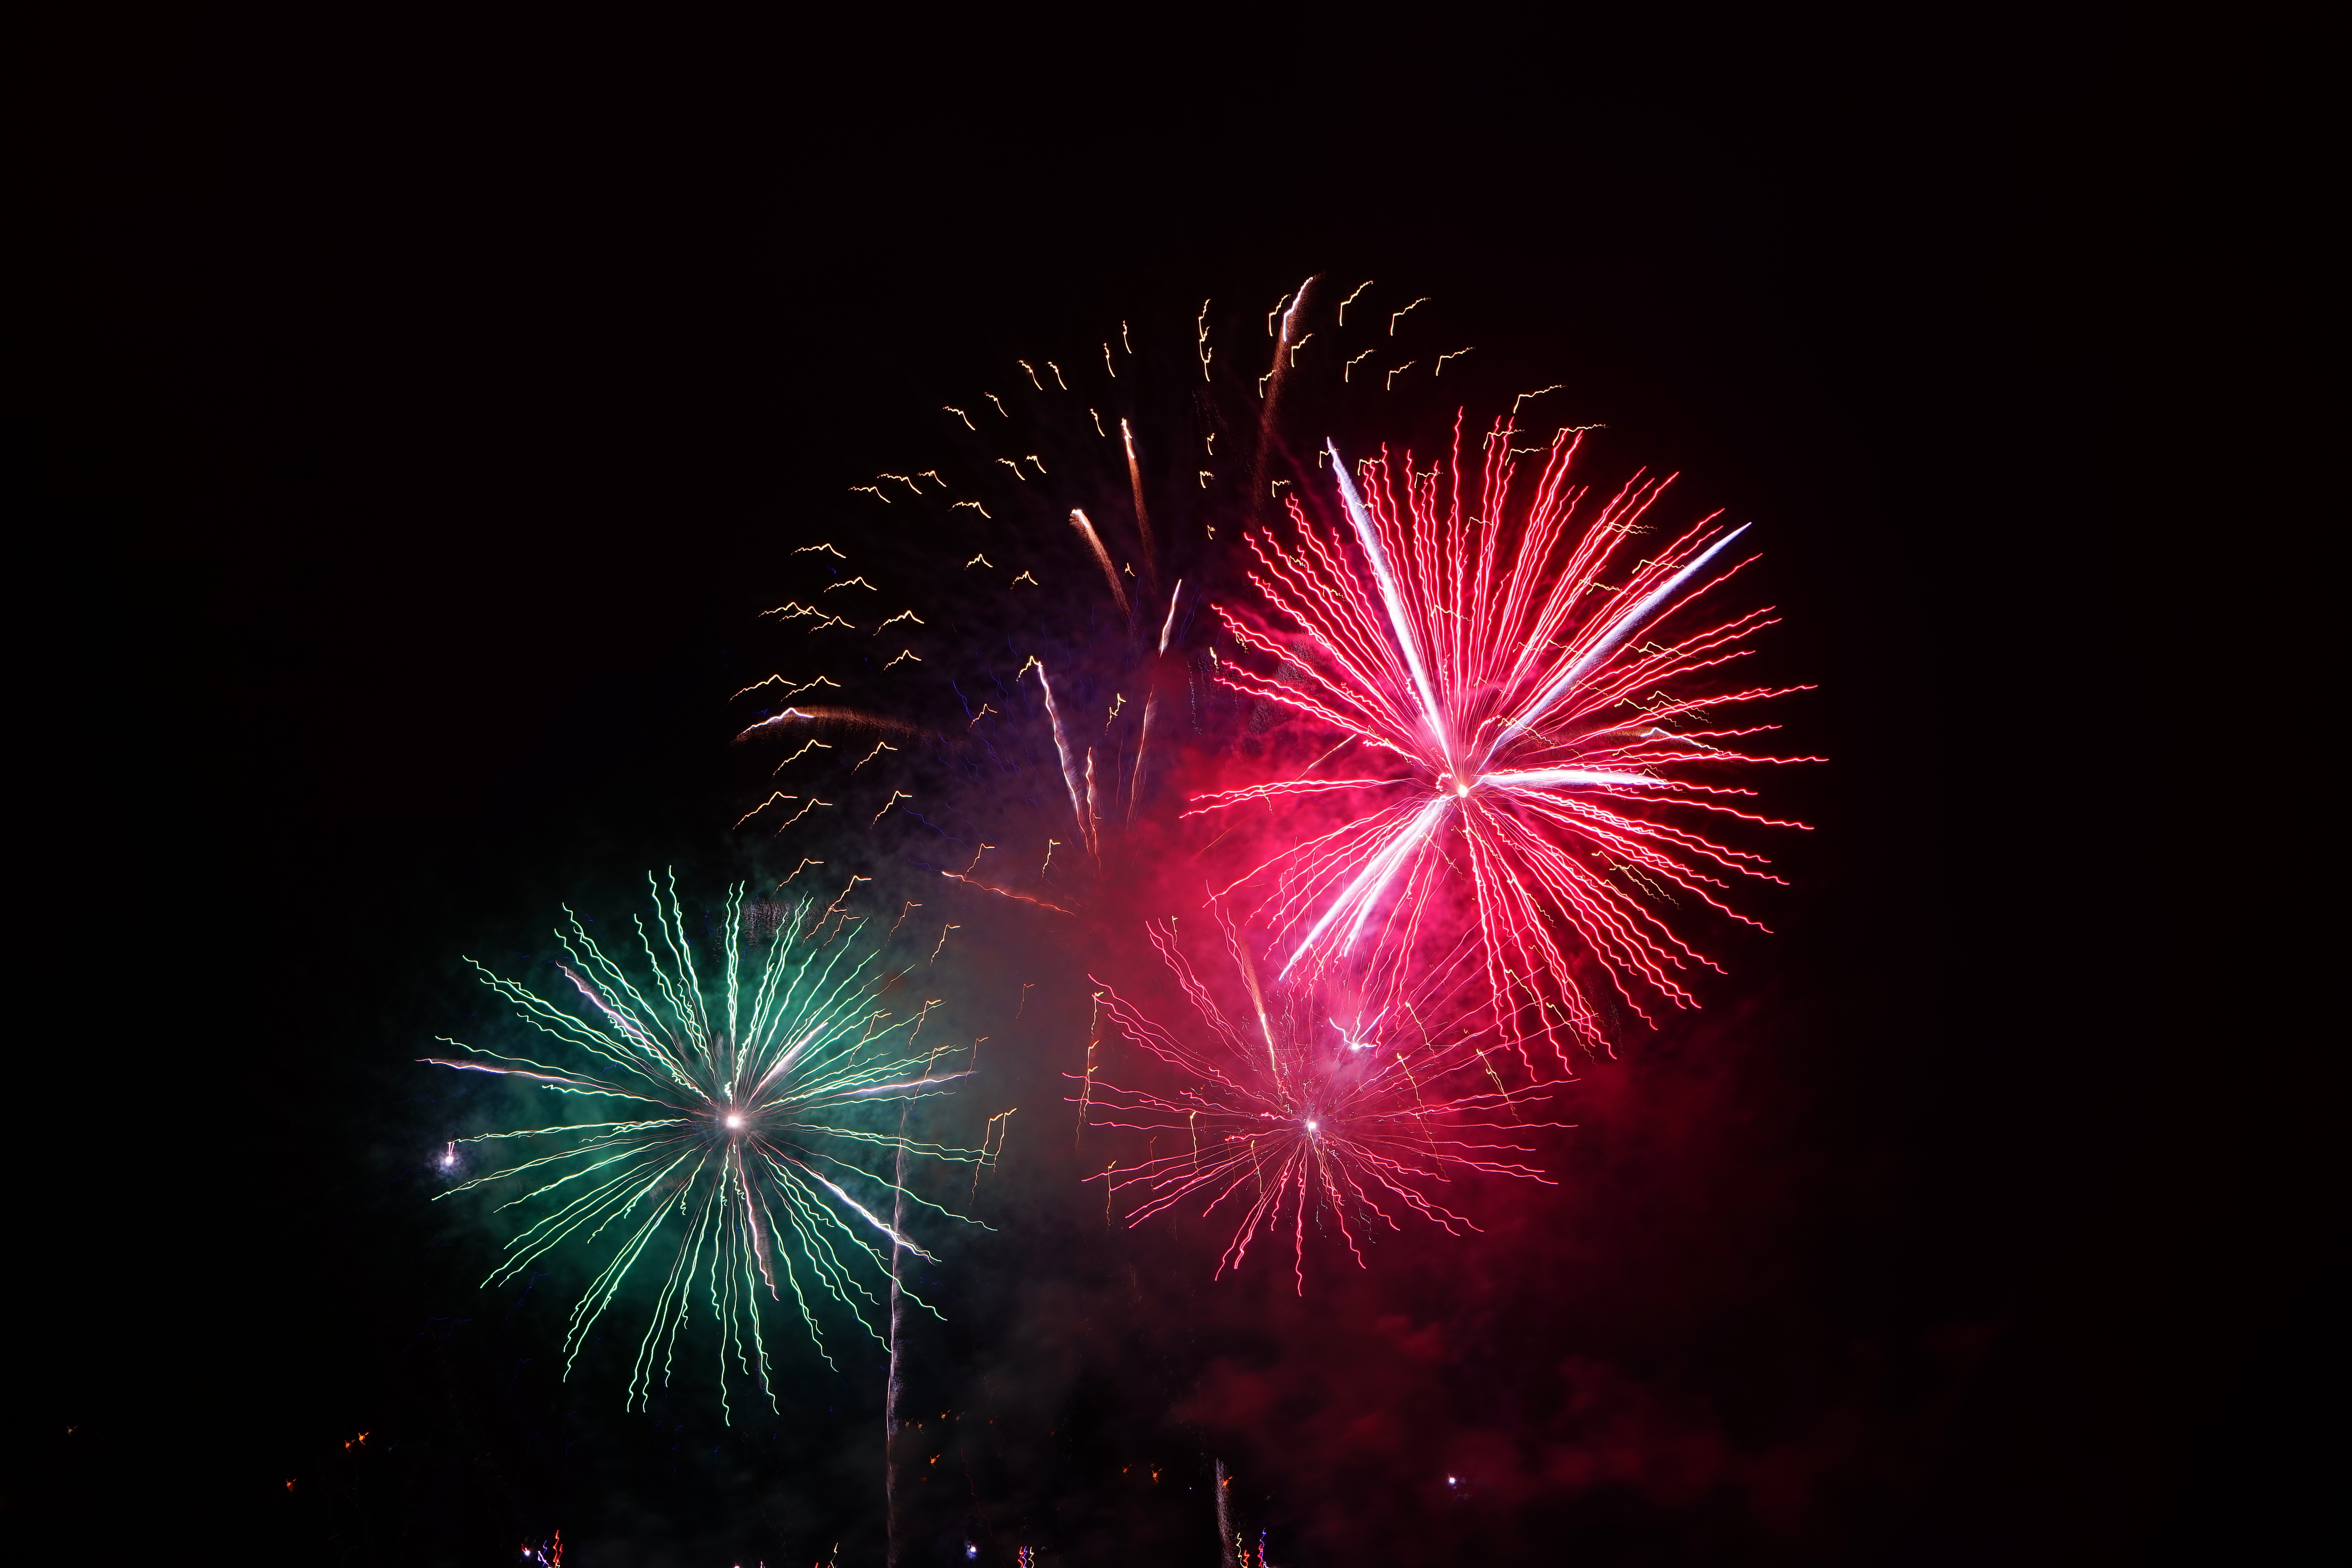
light, recreation, green, red, color, colorful, pyrotechnics, rocket, explode, fireworks, event, new year's eve, new year's day, shower of sparks, fireworks art, outdoor recreation, high fireworks, effect body, fire work